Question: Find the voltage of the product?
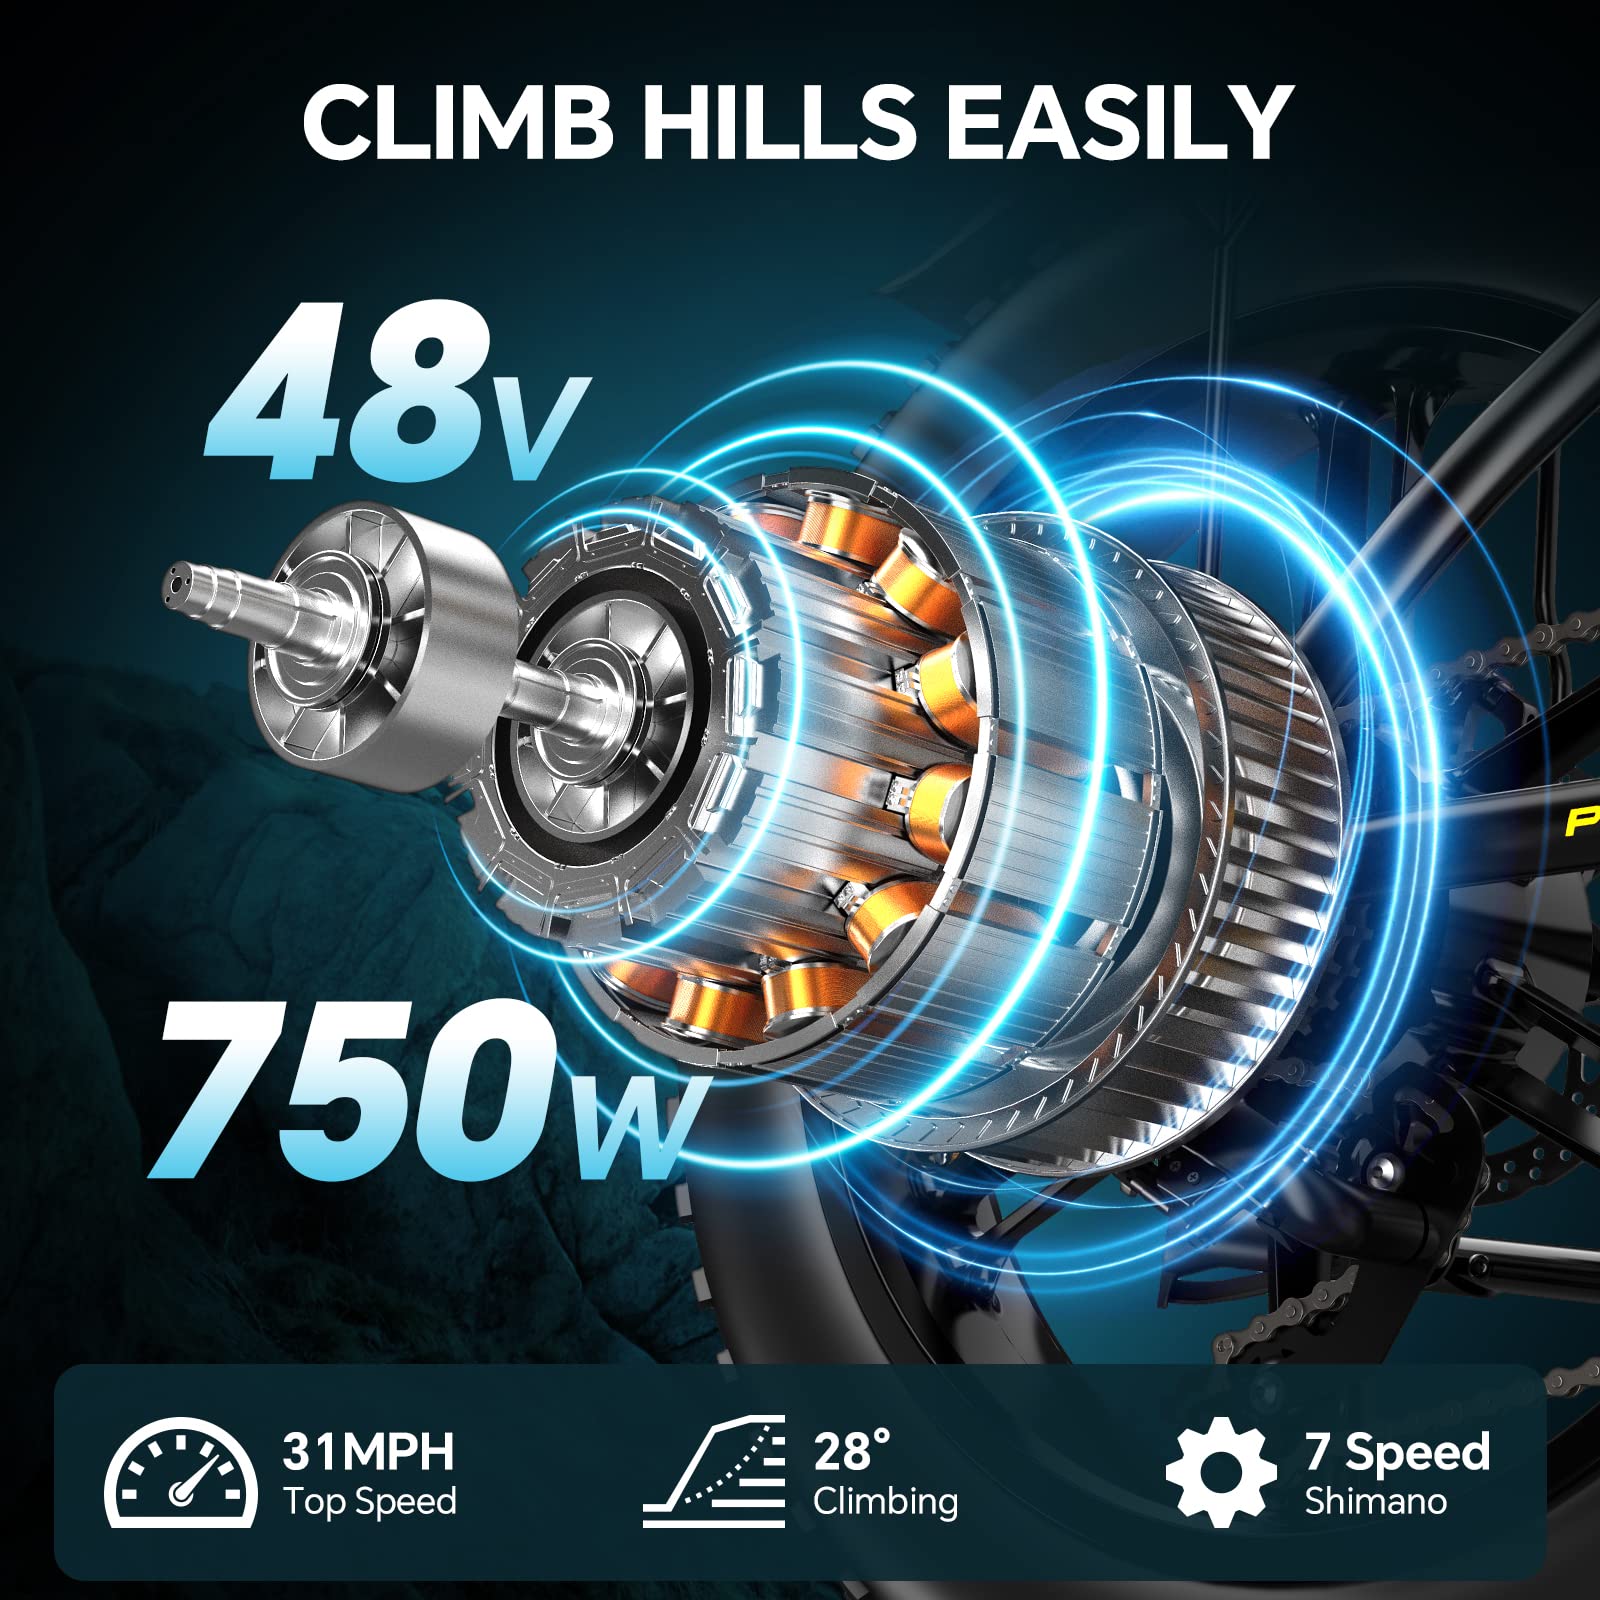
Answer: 48.0 volt